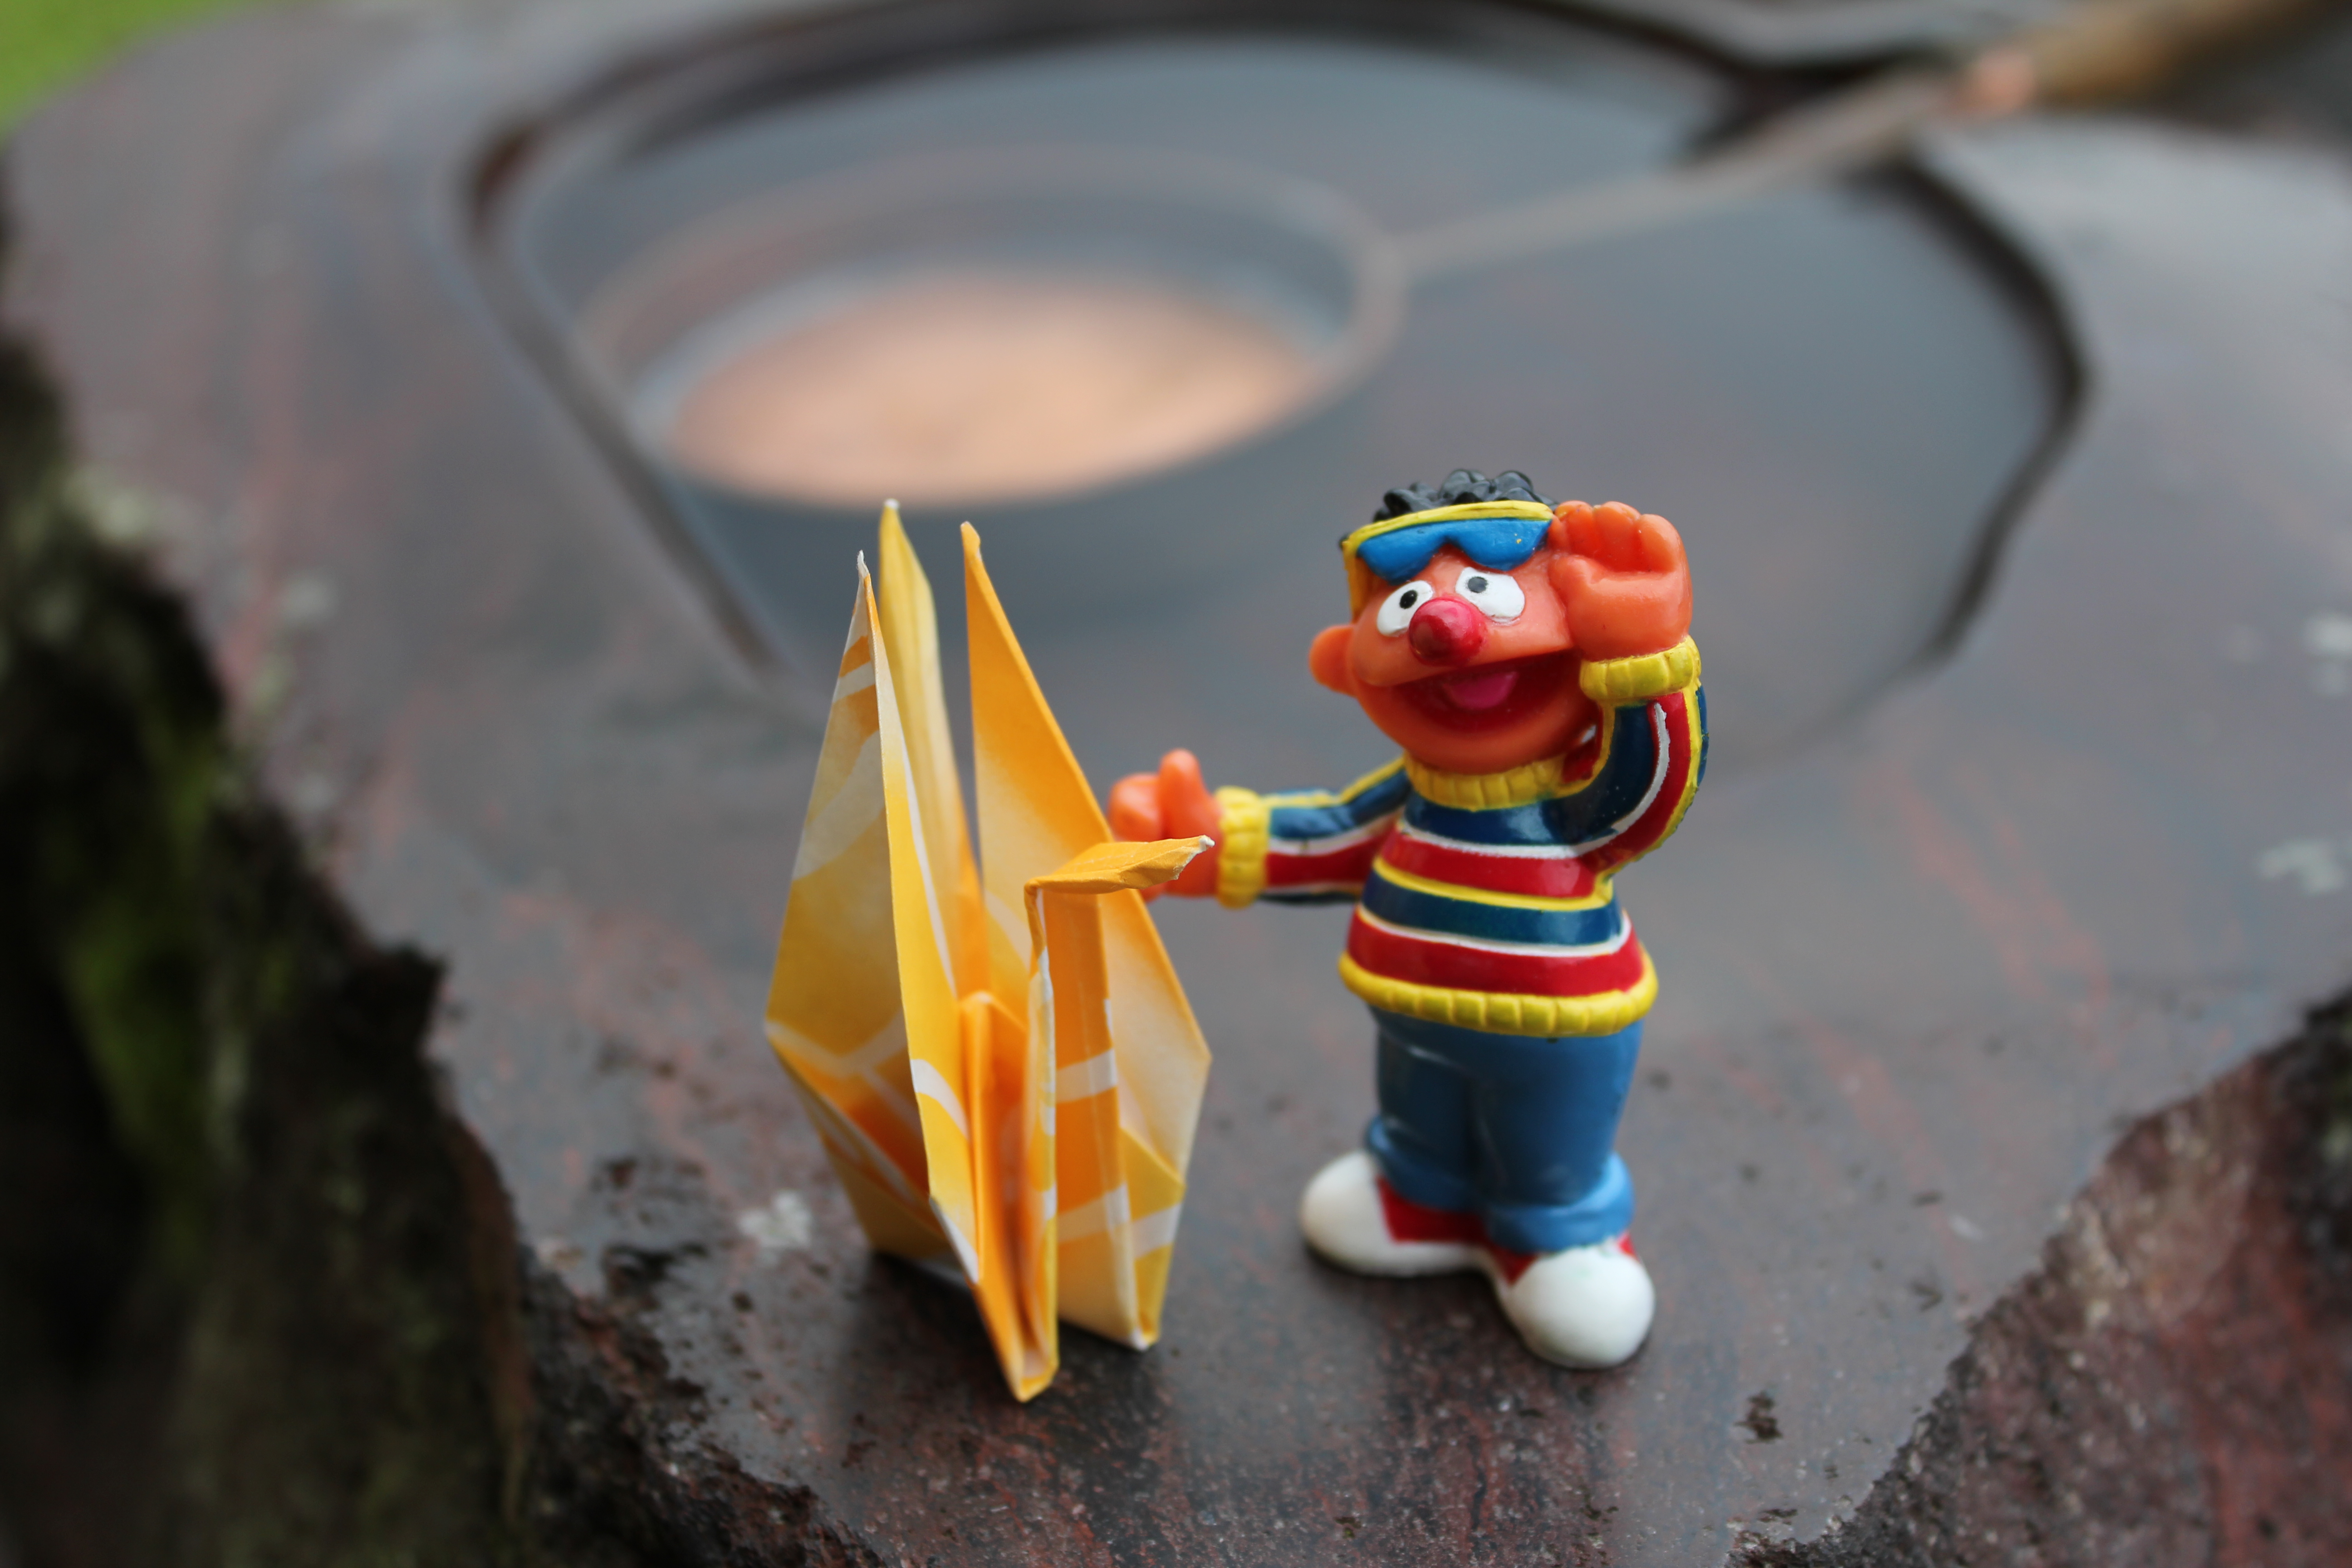
water, outdoor, food, asia, japan, dessert, toy, creativecommons, cc0, japon, publicdomain, figurine, nocopyright, 2d, carloszgz, original, wallpaper, myfavnew, cmstoolsphotoring, fondodepantalla, postal, postcard, cartepostale, freeculturalworks, openlicense, freepictures, agua, ernie, funny, travelingernie, humor, humour, amusant, drole, comique, marrant, divertido, gracioso, chistoso, comico, amusing, barriosesamo, sesamestreet, fuente, fontaine, fountain, honshu, copyleft, norightsreserved, torepost, actionfigure, miniatura, statuette, figura, nikko, tochigi, kanto, origami, mu eco, papiroflexia, paperbird, pajaritadepapel, oiseaudepapier